Otar Turashvili

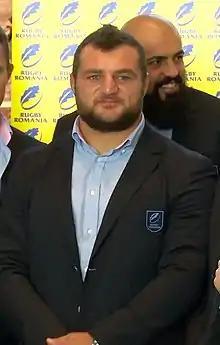
Otar Turashvili during a press conference before departing for 2015 Rugby World Cup

Otar Turashvili (born 14 July 1986) is a Georgian-born Romanian rugby union player. He plays primarily as a hooker and occasionally as a prop for professional SuperLiga club București and București-based European Challenge Cup side the Wolves. Turashvili also plays for Romania's national team the Oaks.